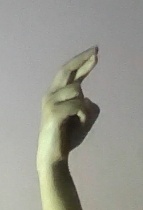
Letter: zay